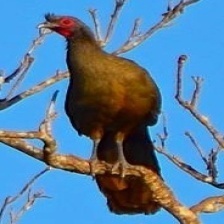
Species: RED FACED CORMORANT
Scientific name: PHALACROCORAX URILE